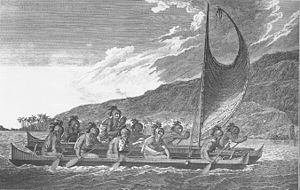
Polynesisk navigation
Hawaiianske navigatører sejler i en multiskroget kano, ca. 1781
Traditionel polynesisk navigation blev anvendt i flere tusinde år til at foretage lange rejser gennem det åbne Stillehav. Sørejsende rejste til små, beboede øer og orienterede sig på havet ved hjælp af teknikker og viden, der blev videregivet mundtligt fra mester til lærling, ofte i form af sang. Generelt havde hver ø en gilde-lignende gruppering af navigatører, som havde meget høj status, da de ved hungersnød eller andre genvordigheder kunne handle med andre for at få hjælp eller ligefrem evakuere folk til andre øer.